SafeMoon

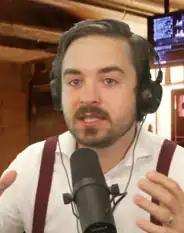
Coffeezilla is considered to be one of the main investigators into SafeMoon's fraud allegation.

In April 2022, Stephen "Coffeezilla" Findeisen, a prominent independent researcher who investigates crypto scams, accused the SafeMoon team of misappropriating millions of dollars. According to Findeisen, SafeMoon CEO Karony had been removing funds from the liquidity pool which is the primary explanation of the crypto's price pattern (Figure 1). Findeisen found evidence of transactions which showed SafeMoon's liquidity wallet moving funds to a wallet dubbed the "Gabe (6abe) wallet" which withdrew funds to a separate company run by John Karony. Former SafeMoon CTO, Thomas "Papa" Smith, was the only person who responded to Findeisen's claims stating that funds were taken from the "locked liquidity pool" before Karony's appointment. He sent Smith evidence of this in the form of a blockchain transaction showing an outflow of 36.7 trillion tokens from the liquidity pool, dated 5 March 2021.